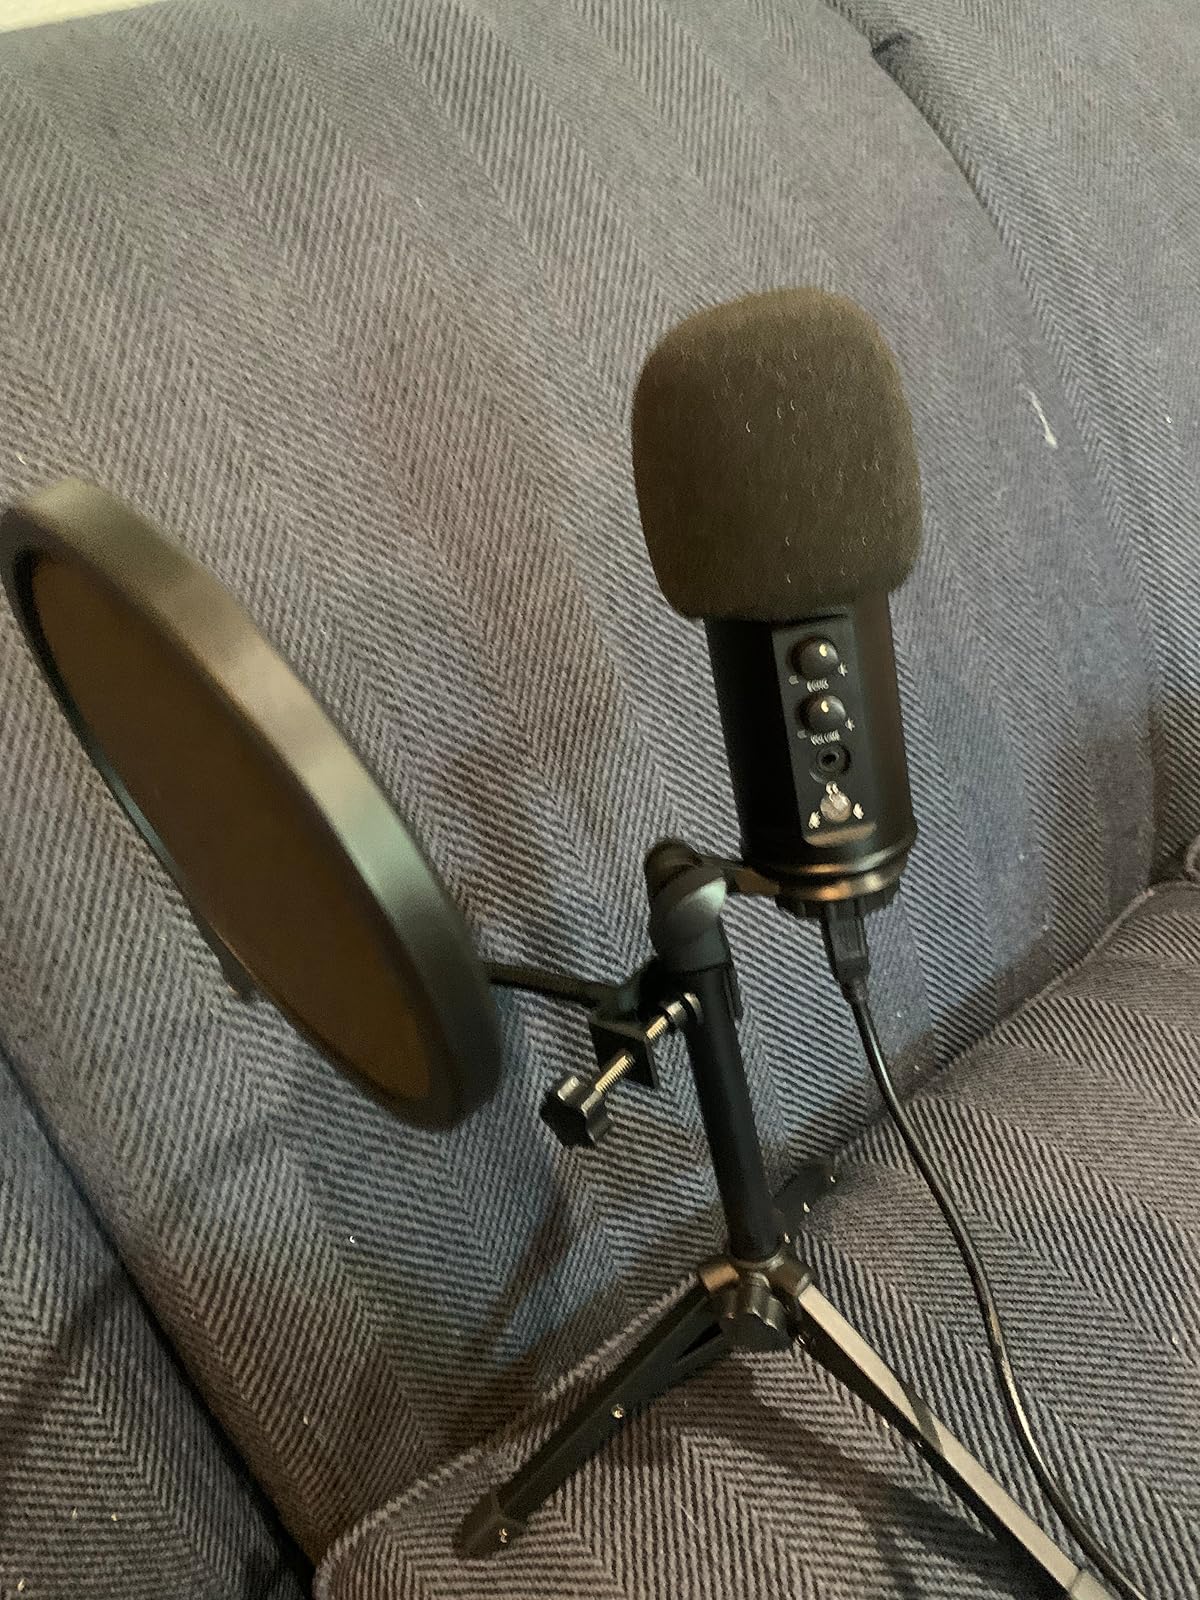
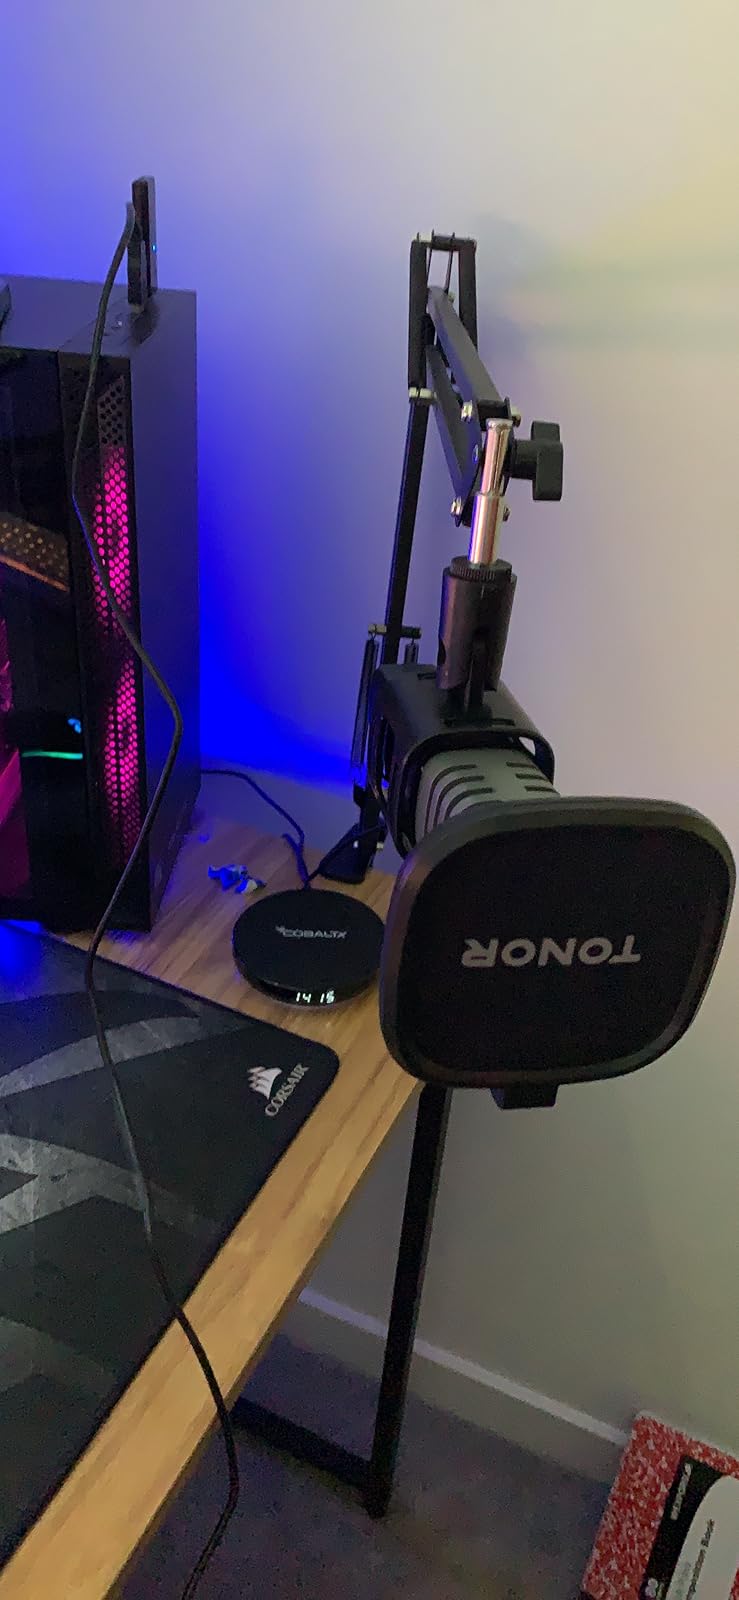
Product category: microphone
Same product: no